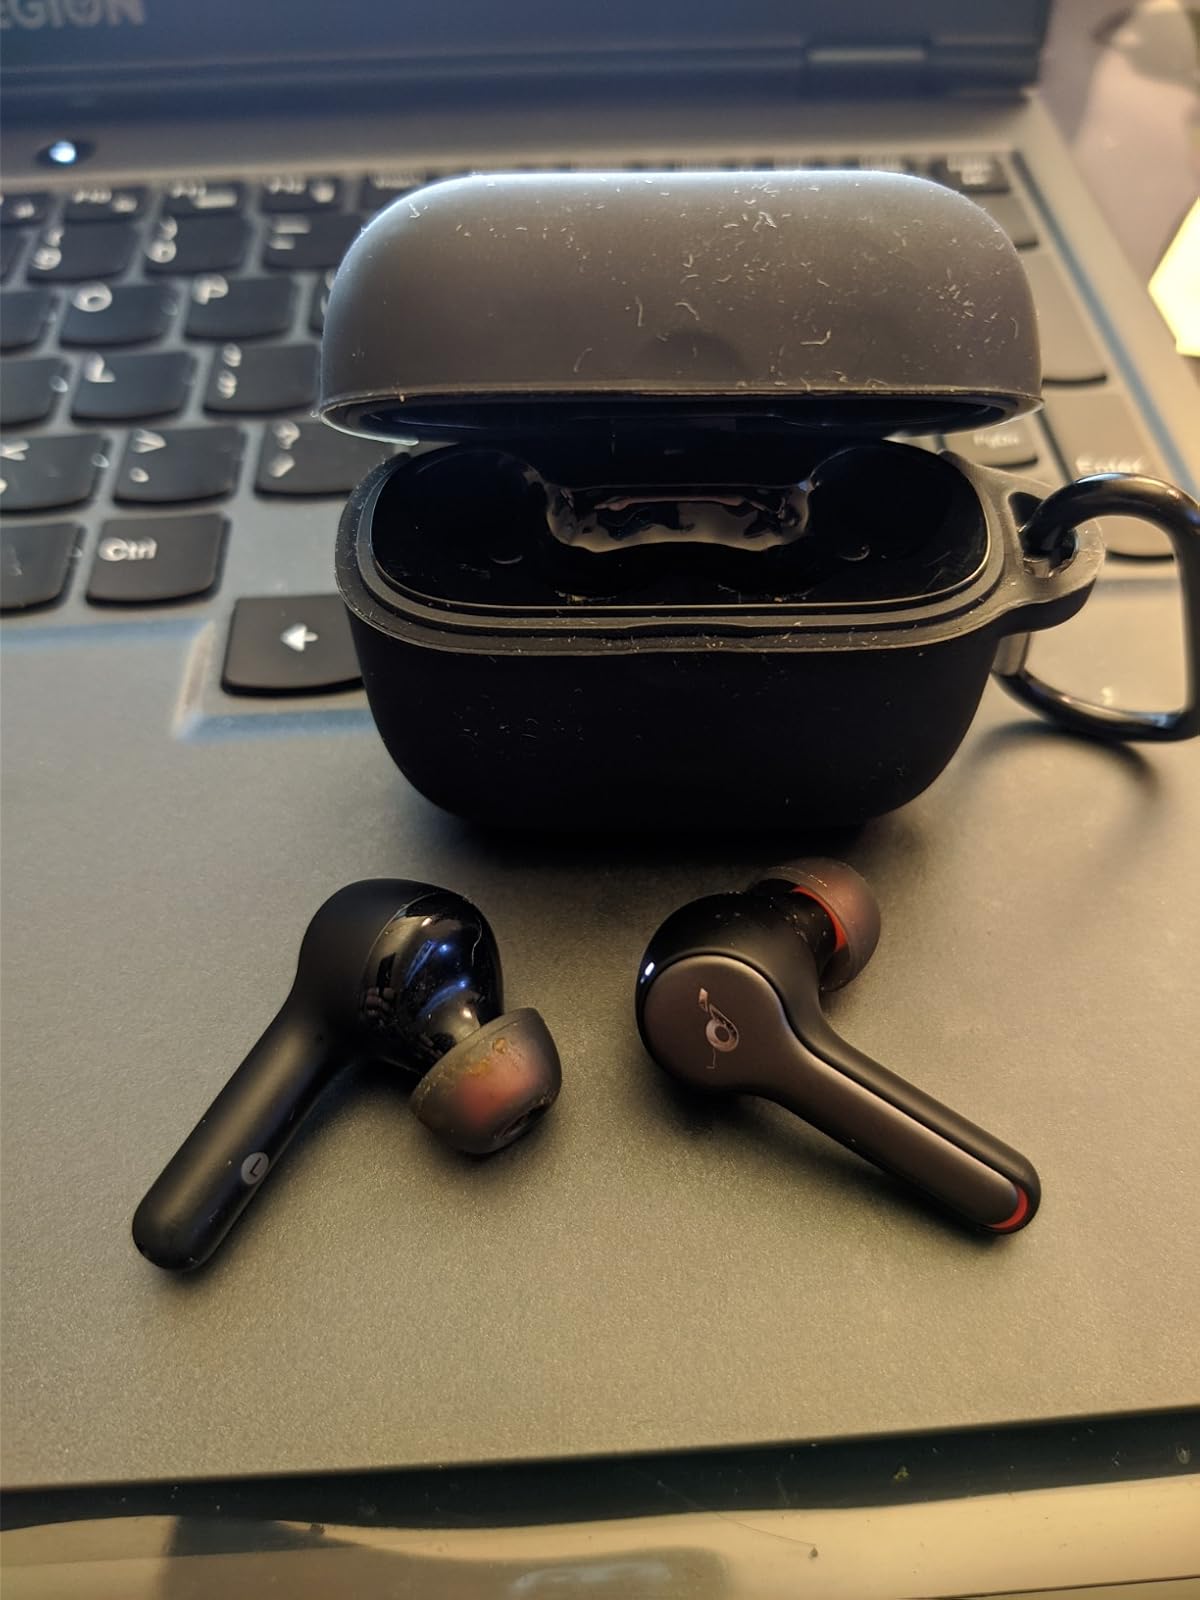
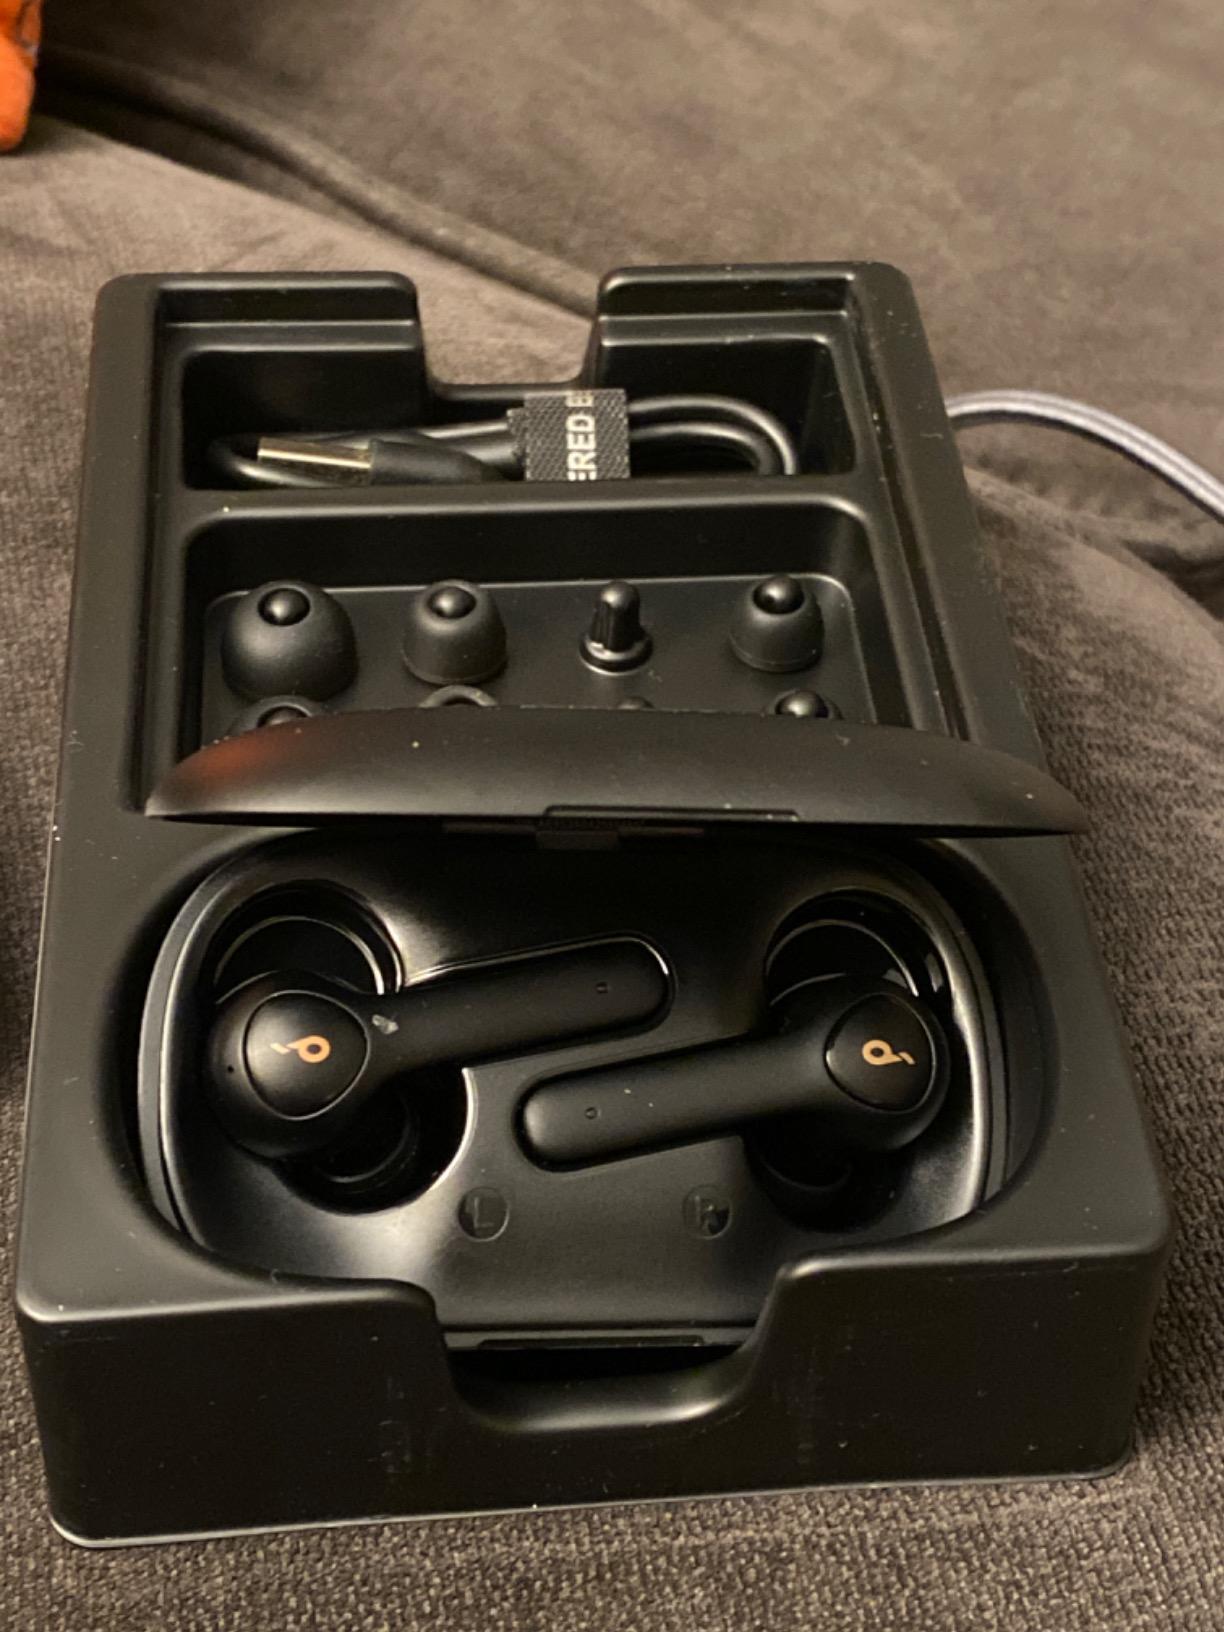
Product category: earbuds
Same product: no